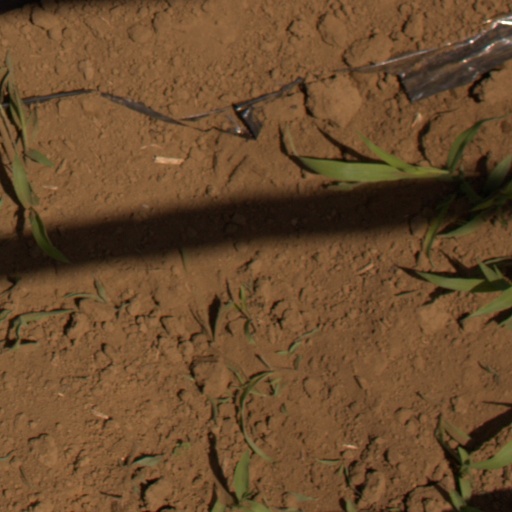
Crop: Jerusalem artichoke